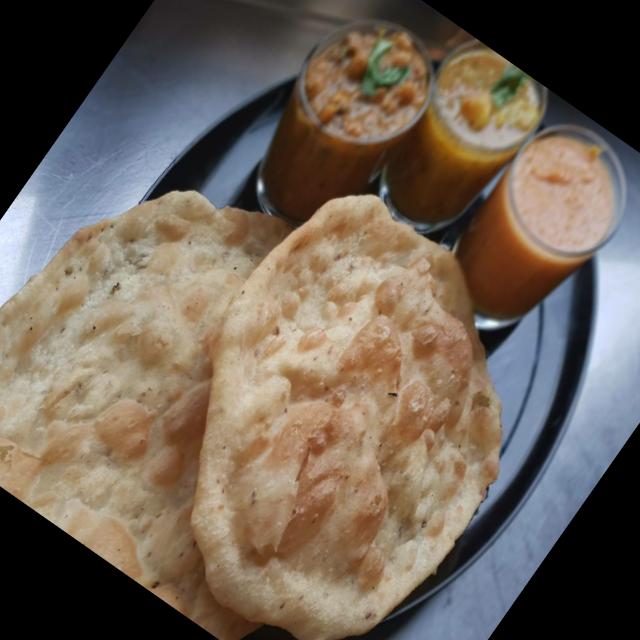
Dish: chole_bhature